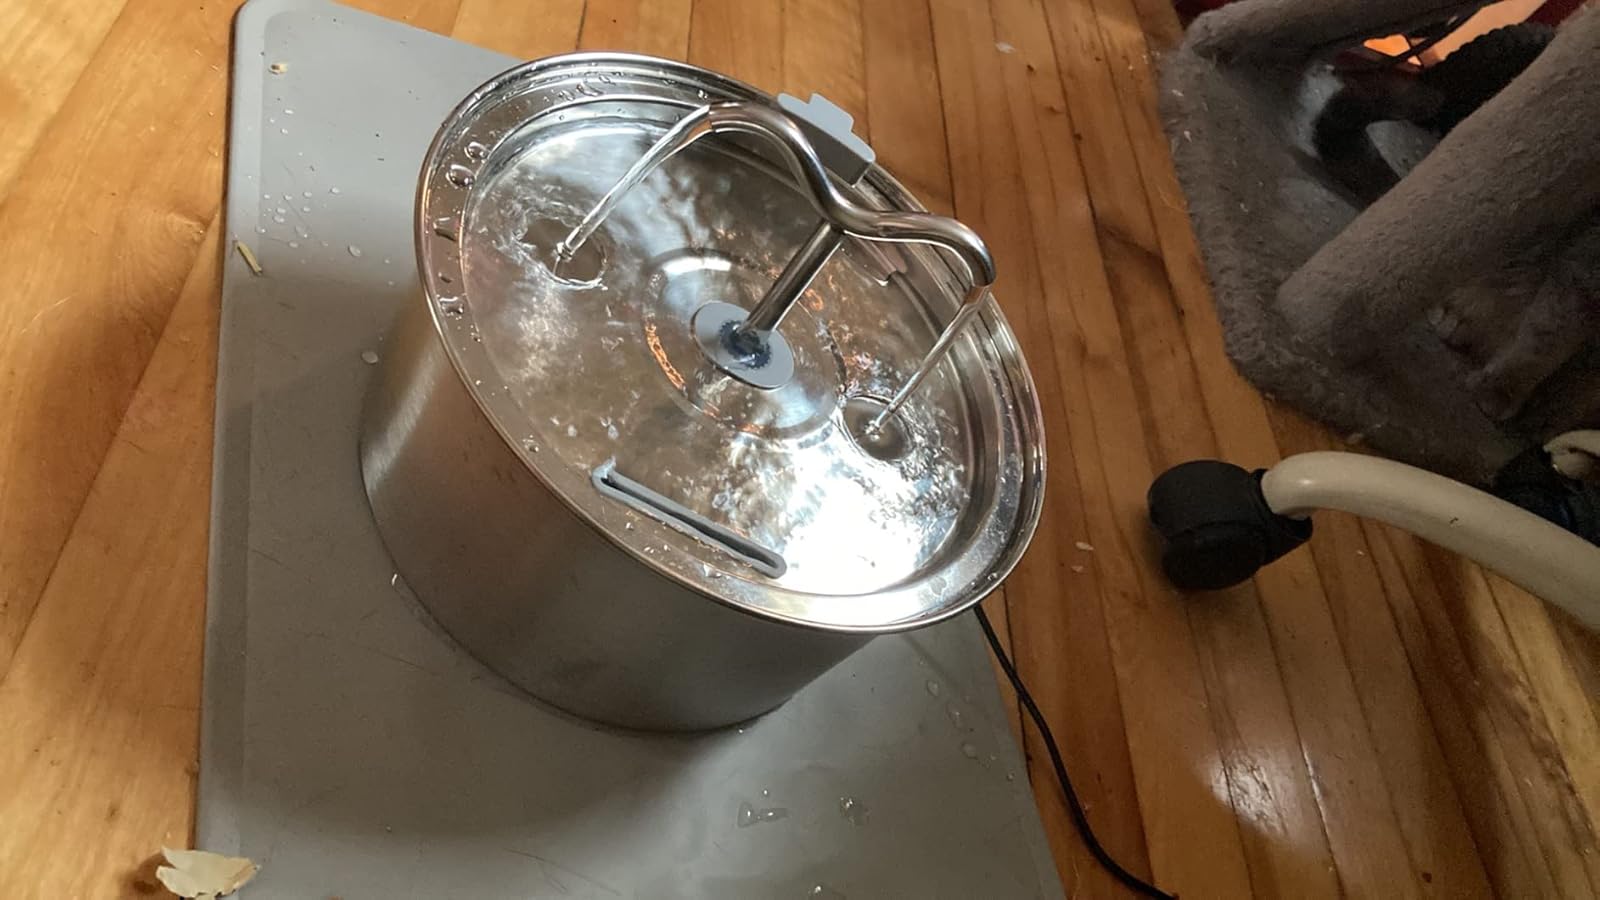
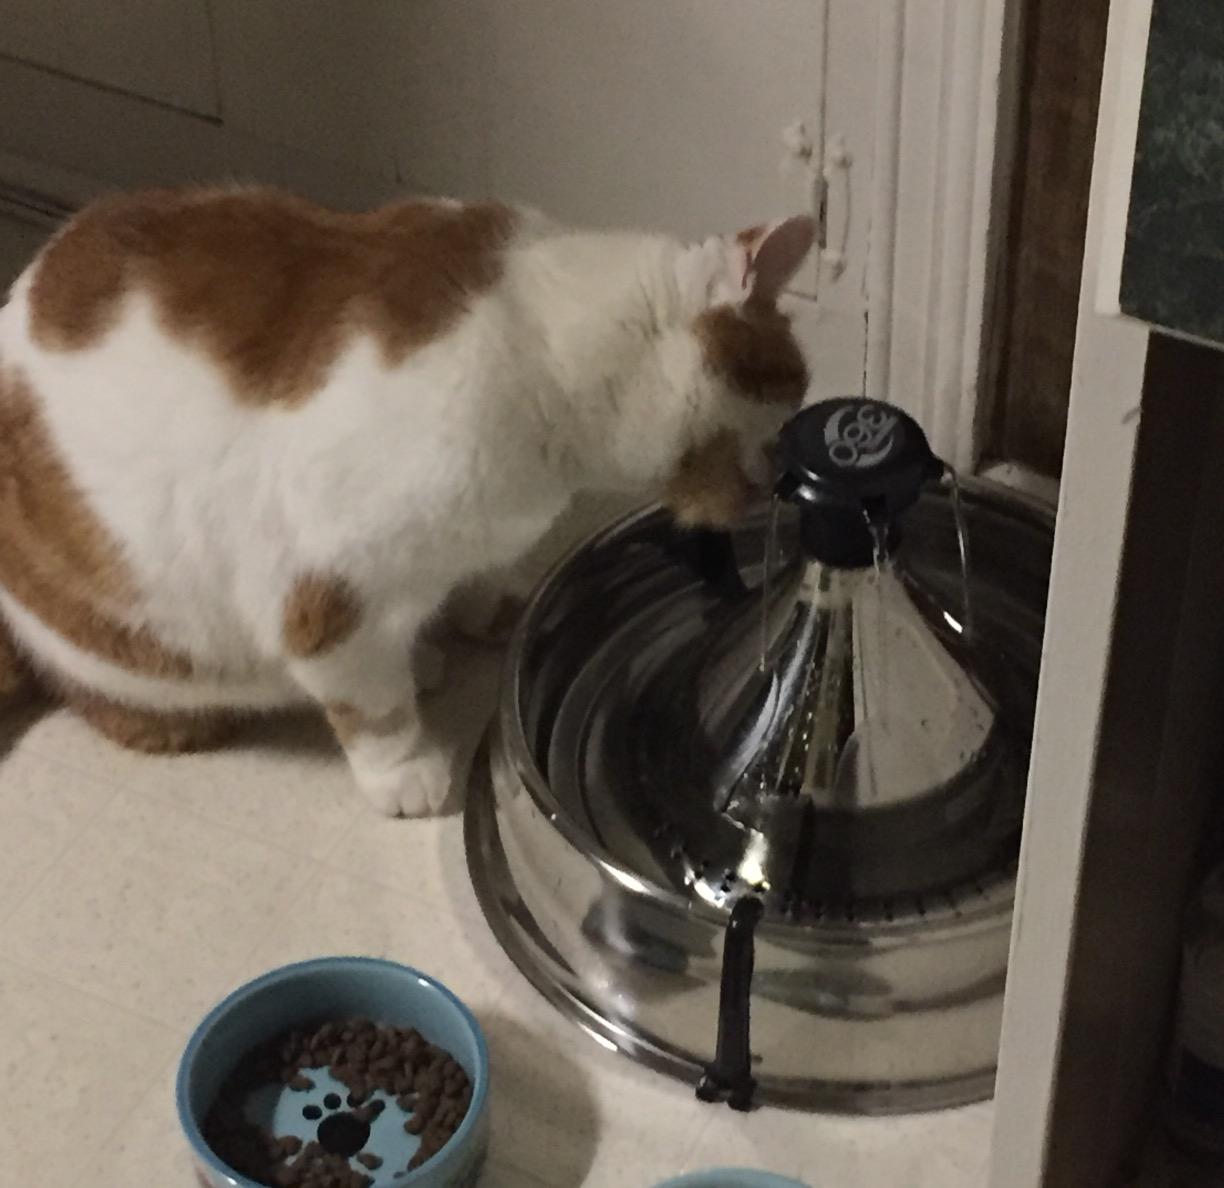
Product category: items_bowl
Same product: no